Cadaba aphylla

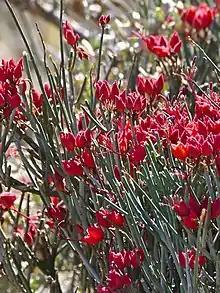
"Cadaba aphylla" specimen in flower.

It grows as a straggly, perennial shrub or small tree, virgate, much-branched, dark green, often with purple bloom, and usually leafless, and may reach 2 meters in height. Its branches are somewhat succulent and frequently spine-tipped. Leaves of some 10 x 2 mm are found on seedlings and young branchlets.